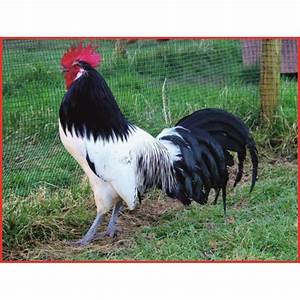
Label: chicken